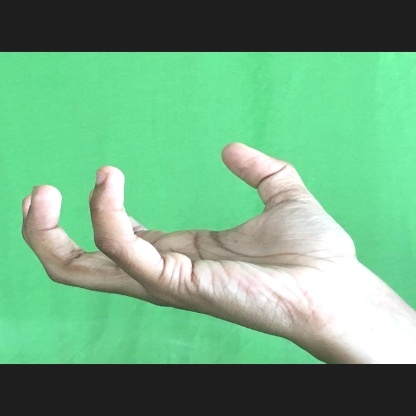
Mudra: Padmakosha